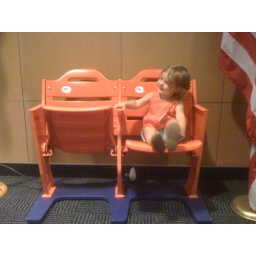
in the Mayor's office for street activities.